Libya–Russia relations

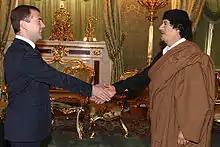
Dmitry Medvedev with Muammar Gaddafi in Kremlin, Moscow, in 2008

In January 2007, Mustafa Tajouri was posted as the new Ambassador of Libya to the Russian Federation, and he presented his credentials to Vladimir Putin on 13 April 2007. In April 2008, Vladimir Putin visited Libya, which was the first visit by a Russian President to Libya.